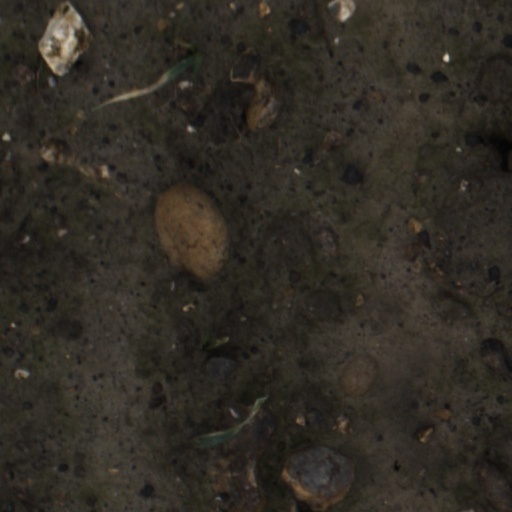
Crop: wheat